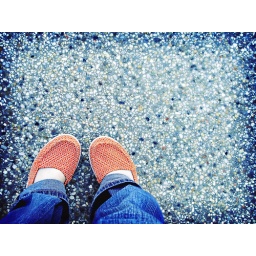
got these cute flats on clearance today at walmart. wearing them around the house all day.